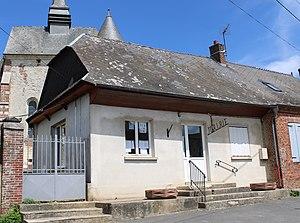
La mairie
Renneval est une commune française située dans le département de l'Aisne, en région Hauts-de-France.